Ken Knabb

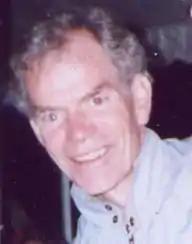
Knabb in 2003

Ken Knabb (born 1945) is an American writer, translator, and radical theorist, known for his translations of Guy Debord and the Situationist International. His own English-language writings, many of which were anthologized in "Public Secrets" (1997), have been translated into over a dozen additional languages. He is also a respected authority on the political significance of Kenneth Rexroth.